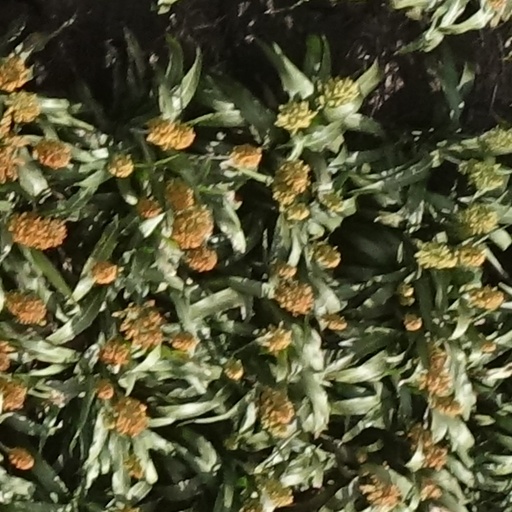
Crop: sorghum